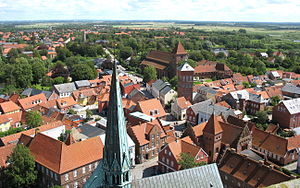
Ribe / Galleri
Ribe er en by i Sydvestjylland og var tidligere formelt en del af de sønderjyske enklaver som tilhørte kongeriget. Byen har 8.317 indbyggere, hører til Esbjerg Kommune og er beliggende i Region Syddanmark. Ribe er Danmarks ældste by. Den ligger i et fladt marskområde ikke langt fra Vesterhavet og har gennem historien været præget af oversvømmelser. Ribe Å slynger sig igennem byen, videre over marsken og ud i Vadehavet ved Kammerslusen.